Schwarzwaldhochstraße

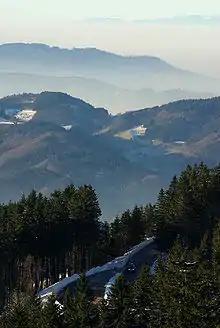
The Schwarzwaldhochstraße on the Mummelsee. The Vosges visible on the horizon over the fog-filled Rhine valley.

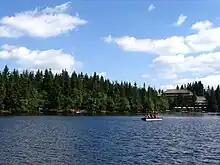
The Mummelsee

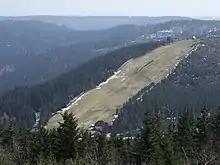
The ski slope Seibelseckle between Mummelsee and Ruhestein.

The Schwarzwaldhochstraße or Black Forest High Road is the oldest and one of the best known themed drives in Germany. It is a part of the B 500 federal highway and leads over 60 km from Baden-Baden to Freudenstadt.